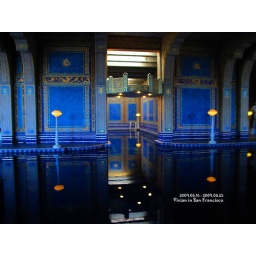
HerstCastle in door swimming pool